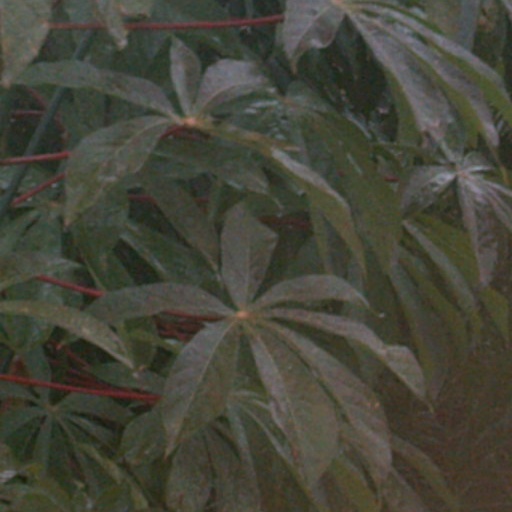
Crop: cassava